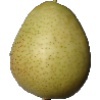
Label: Pear 1